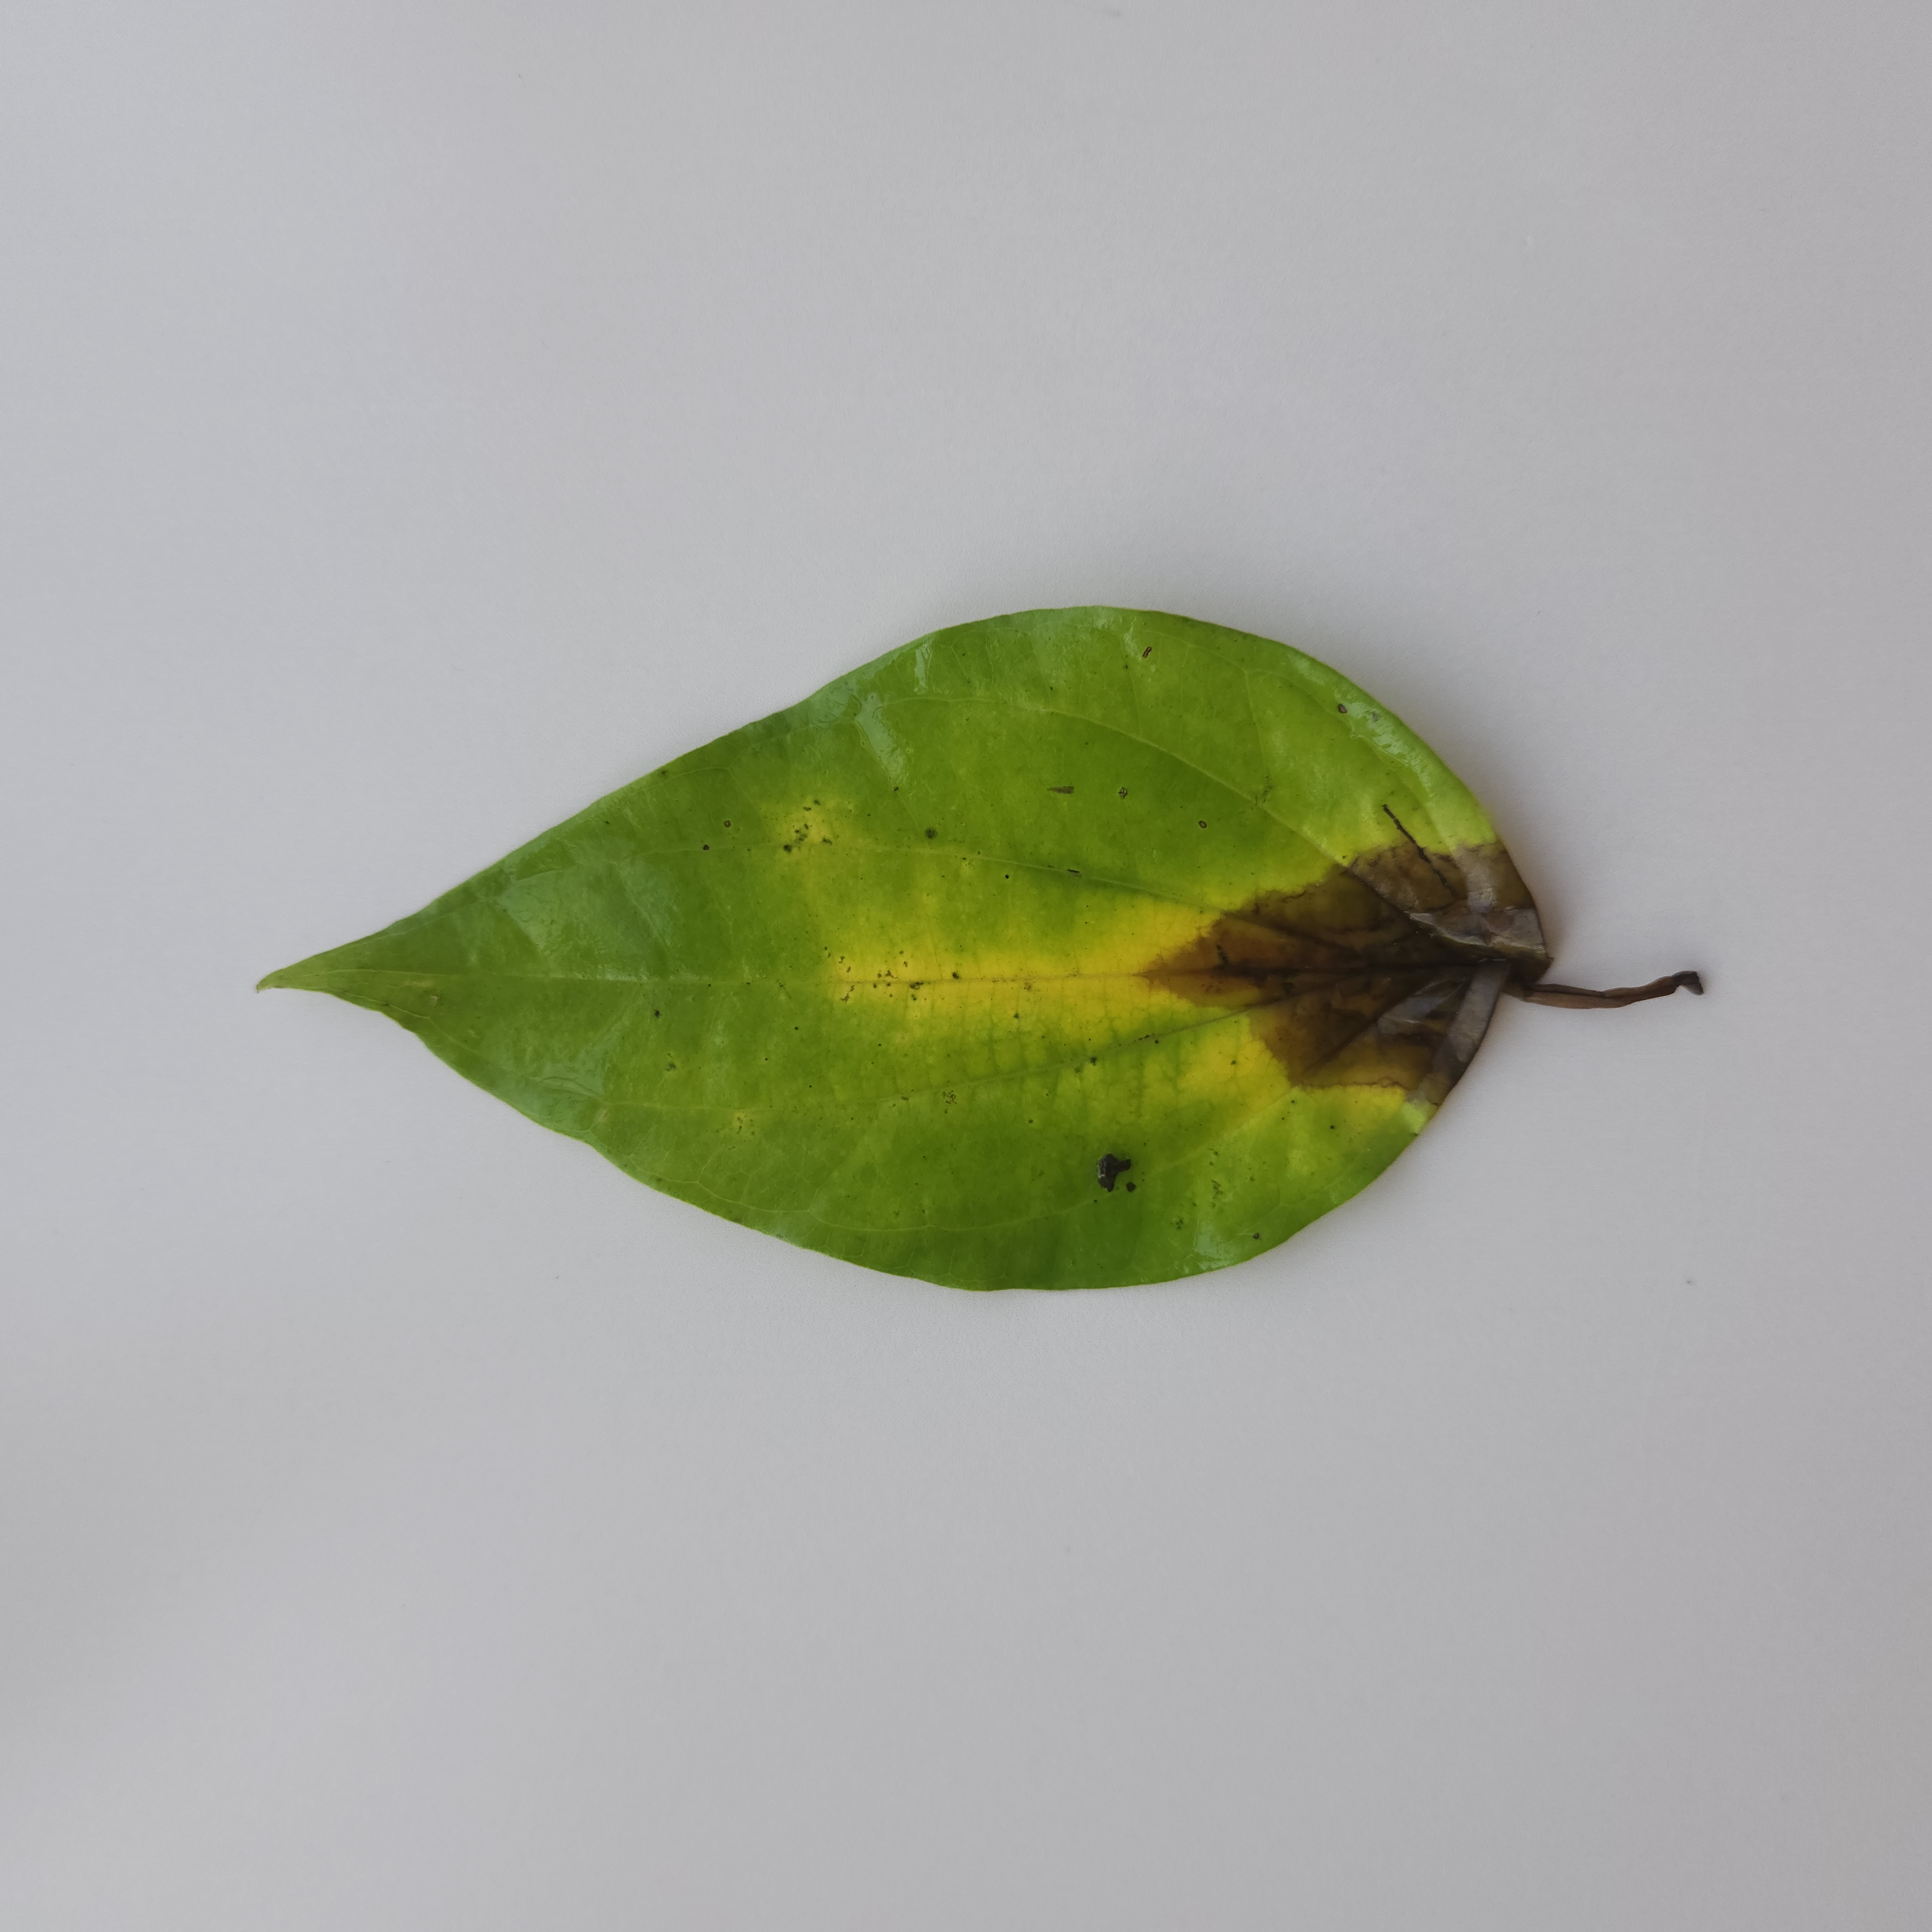
Label: Diseased